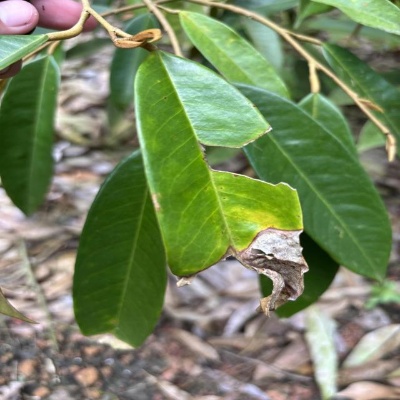
Label: Leaf_Blight